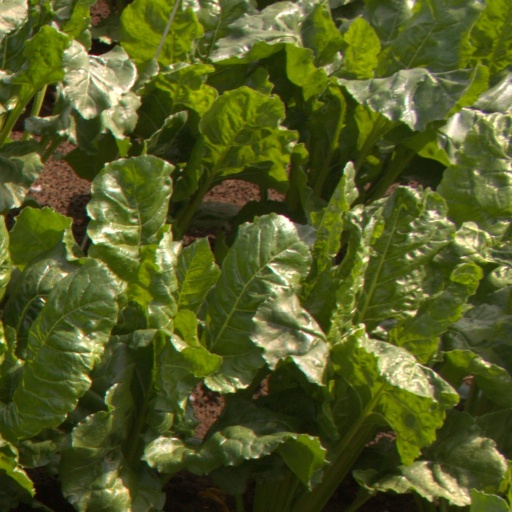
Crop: sugar beet